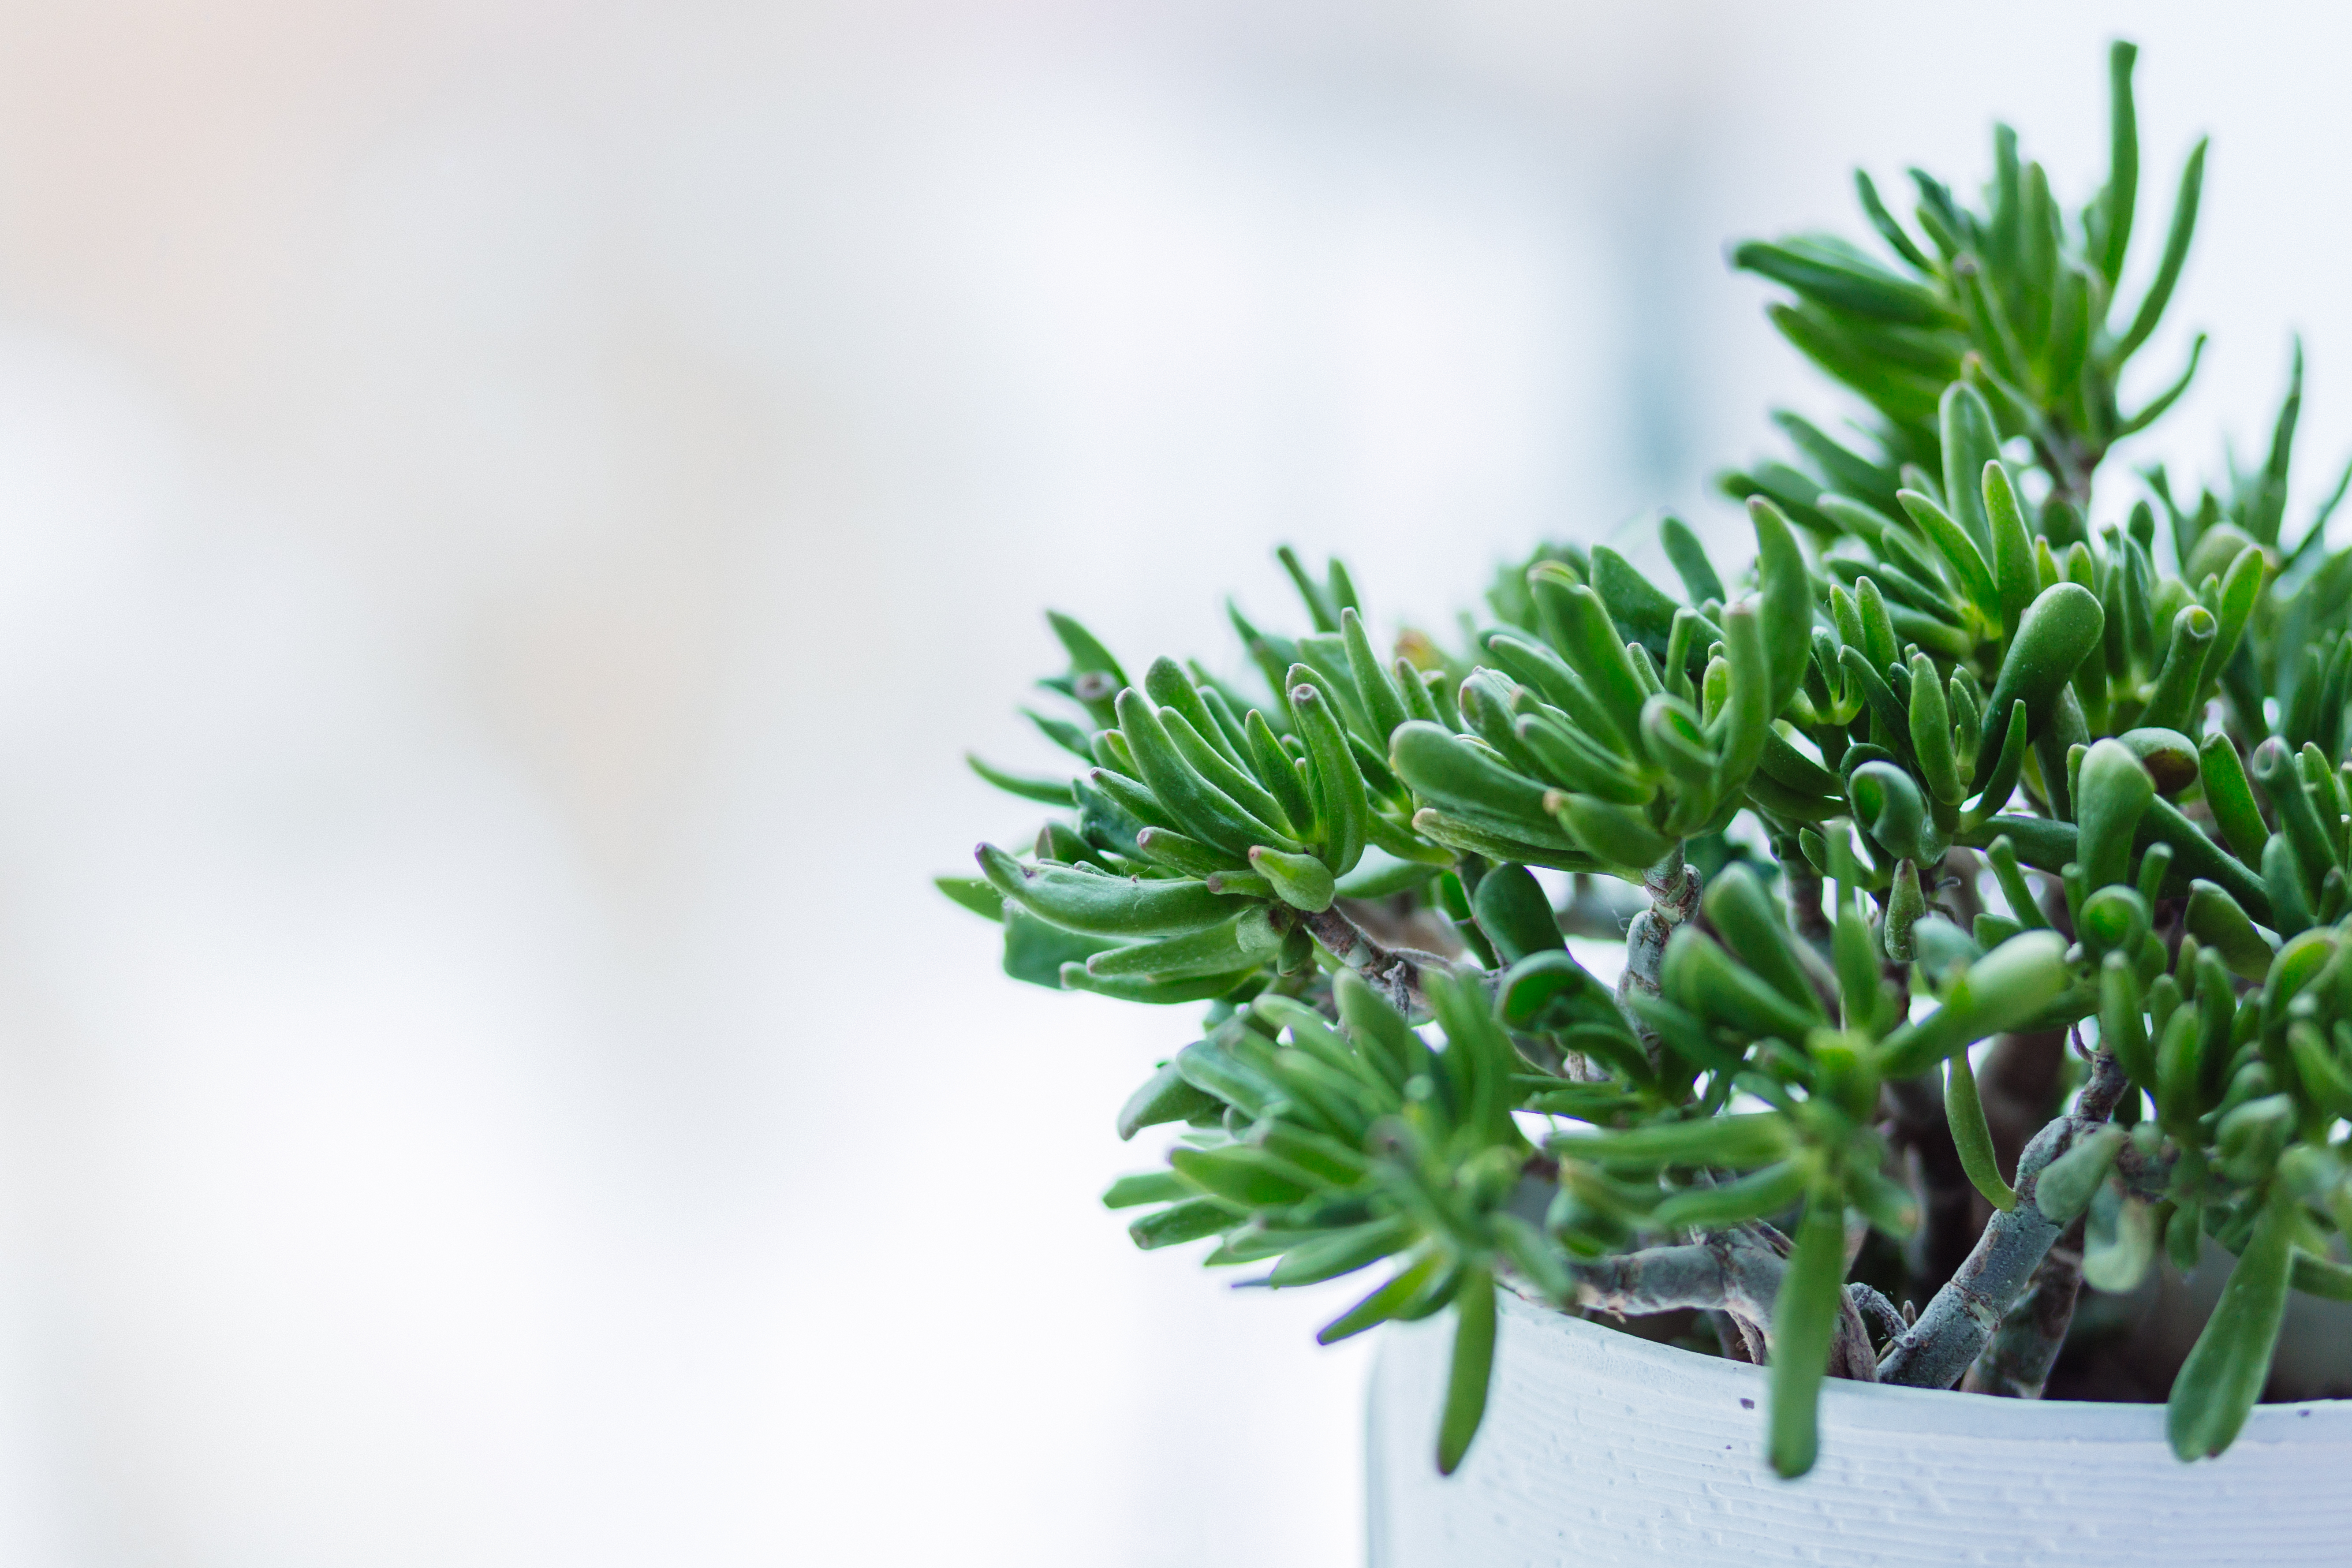
green, tree, plant, grass, branch, flora, botany, flower, leaf, land plant, woody plant, twig, rosemary, herb, grass family, fir, shrub